History of Australia

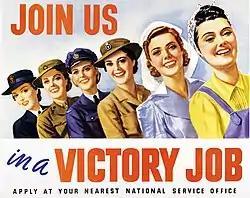
Australian women were encouraged to contribute to the war effort by joining one of the female branches of the armed forces or participating in the labour force.

Until the late 1930s, defence was not a significant issue for Australians. At the 1937 elections, both political parties advocated increased defence spending, in the context of increased Japanese aggression in China and Germany's aggression in Europe; however, there was a difference in opinion about how the defence spending should be allocated. The United Australia Party government emphasised co-operation with Britain in "a policy of imperial defence". The lynchpin of this was the British naval base at Singapore and the Royal Navy battle fleet "which, it was hoped, would use it in time of need". Defence spending in the inter-war years reflected this priority. In the period 1921–1936 totalled £40 million on the Royal Australian Navy, £20 million on the Australian Army and £6 million on the Royal Australian Air Force (established in 1921, the "youngest" of the three services). In 1939, the Navy, which included two heavy cruisers and four light cruisers, was the service best equipped for war.